Sunrise Theatre

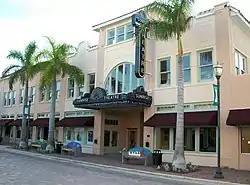

The Sunrise Theatre (also known as the Sunrise Building) is a historic theater in Fort Pierce, Florida. It is located at 117 South 2nd Street.